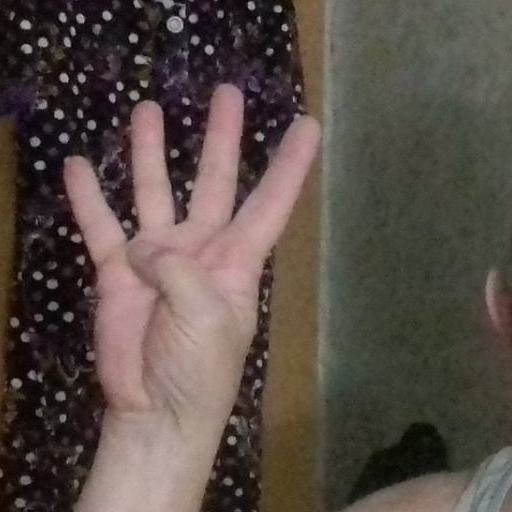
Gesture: four